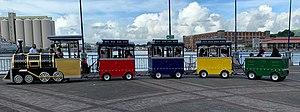
Petit train touristique à Caudan Waterfront (Port Louis, Maurice).
Port-Louis est la capitale de Maurice. Située dans son propre district, peuplée de 149 194 habitants au recensement de 2015, la ville est aussi un port ouvert sur l'Océan Indien et la plus grande ville du pays. Originellement, la ville avait reçu des Hollandais le nom de Noordwester Haven traduit en Port Nord-Ouest par les colons français. Le nom de Port-Louis a été donné en hommage au roi Louis XV à des dates qui divergent selon les sources. Certains citent l'année 1721 ou 1722, d'autres font remonter ce second baptême à l'arrivée du gouverneur Mahé de la Bourdonnais en 1735. Sous la Révolution, la ville reprit son nom de Port Nord-Ouest qu'elle alterna avec les noms de Port de la Montagne pour le port et Ville de la Montagne pour la ville entre 1793 et 1795. En août 1806, avec l'avénement de l'Empire napoléonien, le gouverneur Decaen lui donna le nom de Port-Napoléon qui fut conservé jusqu'à l'arrivée des Anglais en 1810 où elle reprit le nom de Port-Louis.